Tom F. Driver

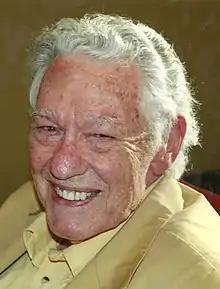
Driver in 2014

Tom Faw Driver (May 31, 1925 – July 12, 2021) was a theologian, preacher, lecturer, author, and peace activist. He is best known for his combined interest in theology, theater, and ritual studies. Tom F. Driver is also known for his numerous publications and lectures on similar topics, which range from academic and popular articles to sermons and books. These culminate in works that condemn war and advocate justice. Driver was also the photographer and director of two documentary films about the violence in Colombia, both of which were written and narrated in collaboration with his wife, historian Anne L. Barstow. Since his retirement from teaching (1991), Driver has actively been included in a number of projects that promote peace, justice, and human rights in Haiti and Colombia. He has advocated nonviolent resistance to evil, as well as the rejection of war. In 2014, Tom and his wife were the first recipients of the annual Anne Barstow and Tom Driver Award for Excellence in Nonviolent Action in Retirement, given by the Presbyterian Peace Fellowship.